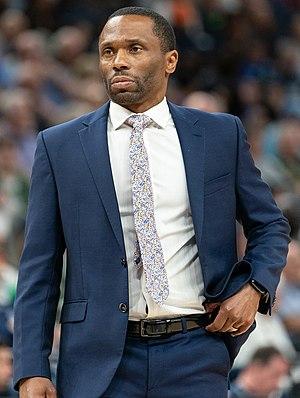
James Wade, né le 15 août 1975 à Memphis, est un joueur puis entraîneur américain de basket-ball, naturalisé français.